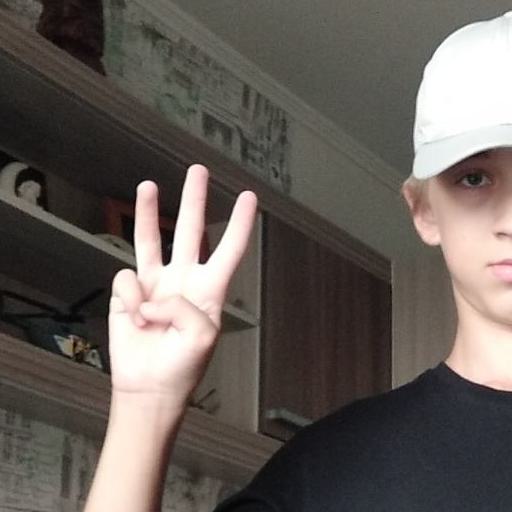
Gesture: three